British Racing Motors

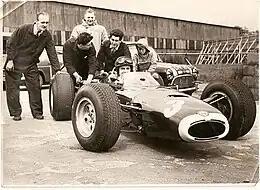
Graham Hill in BRM P261, testing at Silverstone in 1965. Chassis designer John Crosthwaite in duffel coat

By the end of the season BRM had managed to build an engine designed by Peter Berthon and Aubrey Woods (BRM P56 V8) (2.6975 x 2.0 in, 68.5 x 50.8 mm) which was on a par with the Dino V6 used by Ferrari and the Coventry Climax V8 used by other British teams. However, the real change was the promotion by Owen of an engineer who had been with the team since 1950 (originally on secondment from Rolls-Royce to look after the supercharging on the V16), Tony Rudd, to the position of chief development engineer. Rudd was the first professional engineer to exercise full technical control over the team, and basic engineering and reliability problems which had plagued the team for years began to vanish. He was given greater responsibility in 1960 after two of the drivers, Graham Hill and Dan Gurney, went on strike and told Alfred Owen they would not drive again, and in early 1962 full executive authority was given to Tony Rudd. Raymond Mays and Peter Berthon were sidelined. The team had designed their first mid-engined car for 1960, matching the other teams, and won the World Drivers' Championship with Graham Hill as driver, in with the P57. (During 1962, BRM also ran Lucas electronic ignition.) During 1965, at 11,000 rpm was the rated power. However at the high-speed 1965 Italian GP (Monza) an uprated version was raced with at 11,750 rpm for short bursts. A planned 4-valve-per-cylinder version in cooperation with Weslake Engineering never materialised.